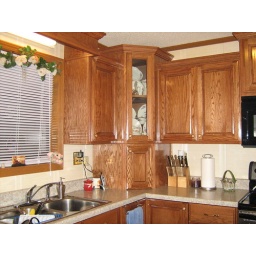
New glass door in corner